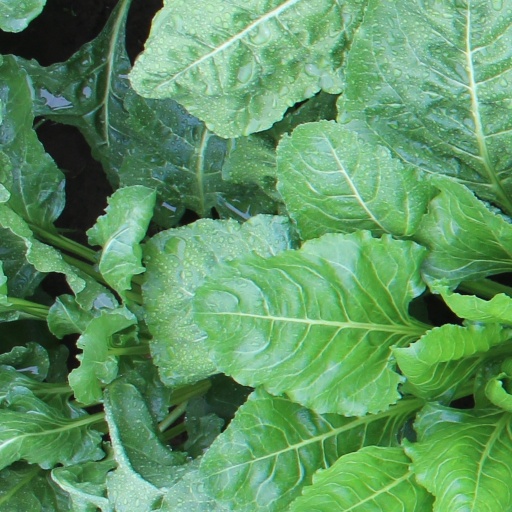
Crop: sugar beet